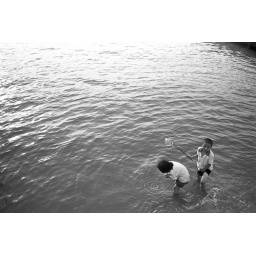
Two kids try to catch fish in pearl river